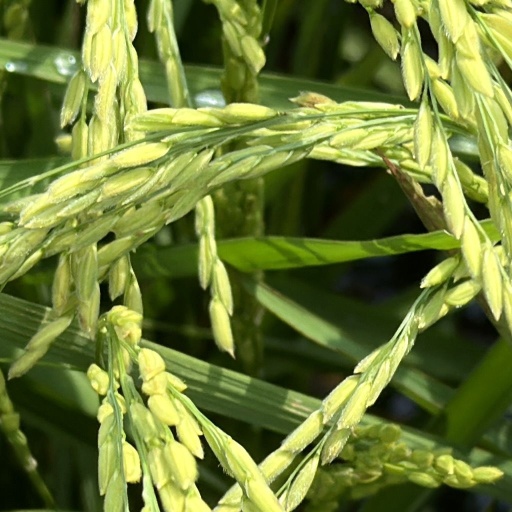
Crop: rice